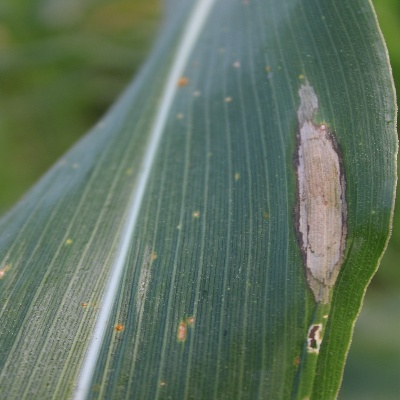
Crop: Maize
Condition: leaf spot